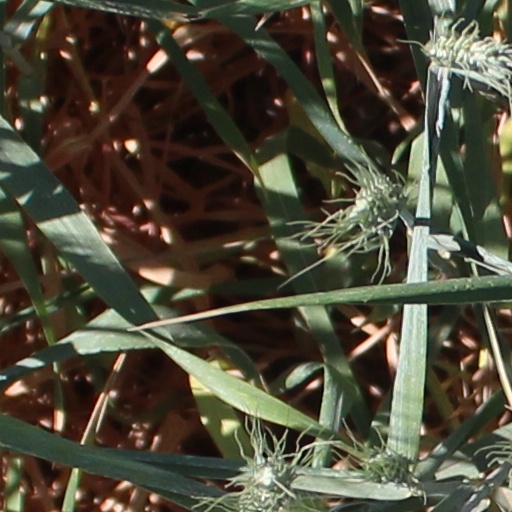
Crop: wheat